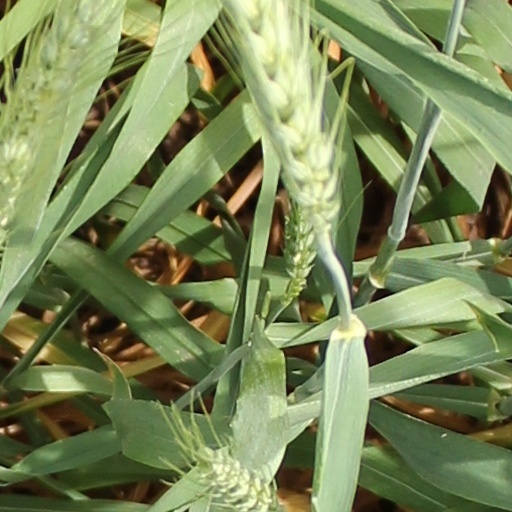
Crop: wheat